Lowell E. and Paula G. Jackson House

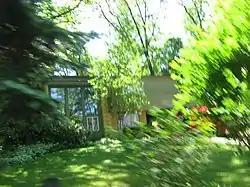
Lowell E. and Paula G. Jackson House, June 2013

Lowell E. and Paula G. Jackson House, also known as the House of Tile, is a historic home located at Long Beach, LaPorte County, Indiana. It was designed by architect John Lloyd Wright and built in 1938. The house is constructed of 12 inch square clay tiles painted green and carved into a sand dune on the shore of Lake Michigan. The house has horizontal clapboard siding and is in the International Style of architecture. The house has three levels and a carport. Also contributing is the house site.